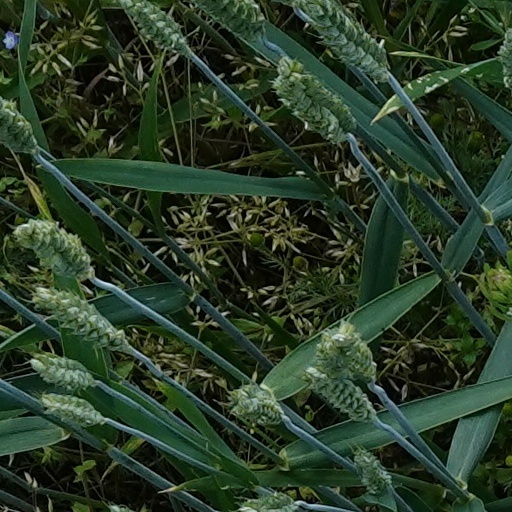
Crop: wheat